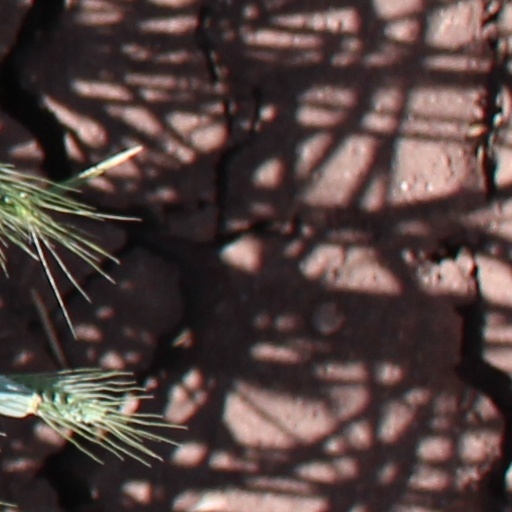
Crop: wheat